Iron Mountain, Michigan

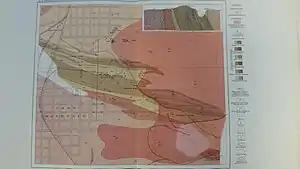
Geologic map of the Iron Mountain area

Iron Mountain is located within the Menominee Iron-Bearing District, which covers southern Dickinson County and extends westward into Iron County. Iron ore was discovered in Dickinson County in 1849 and Iron County in 1851. Ore is produced from the middle Precambrian Vulcan Iron-Formation around Iron Mountain, and the Riverton Iron-Formation between Iron River, Michigan and Crystal Falls, Michigan. Both formations belong to the Marquette Range Supergroup. The Vulcan is between 300 and 800 feet thick and consists of hematite and magnetite with quartz, while the Riverton is 100–600 feet thick and consists of siderite and chert.